Richard Riot

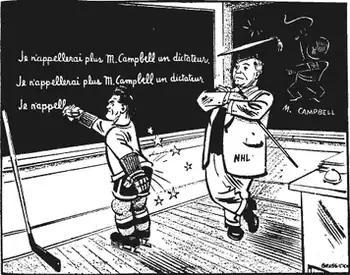
Maurice Richard depicted as an unruly student forced to write lines reading "I will not call Mr. Campbell a dictator again." With Richard an icon for French Canadians, the cartoon illustrates the societal rift between English and French Canadians in the era.

Maurice Richard was the star player for the Montreal Canadiens, and it was common for opponents to provoke him during games. Teams reportedly sent players onto the ice to purposefully annoy him by yelling ethnic slurs, hooking, slashing, and holding him as much as possible. Throughout his career, Richard was fined and suspended several times for retaliatory assaults on players and officials, including a $250 fine for slapping a linesman in the face less than three months before the March 13, 1955 incident. Richard was considered the embodiment of French-Canadians and was a hero during a time when many perceived themselves as second-class citizens. He was revered when he fought the "damn English" during games. In his book, "The Rocket: A Cultural History of Maurice Richard", Benoît Melançon compares Richard to Major League Baseball's Jackie Robinson by stating that both players represented the possibility for their minority groups to succeed in North America.